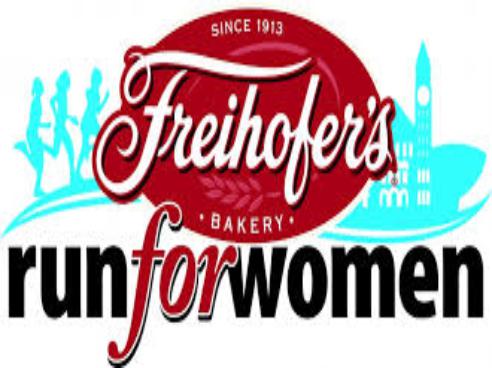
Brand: Freihofers
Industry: Food